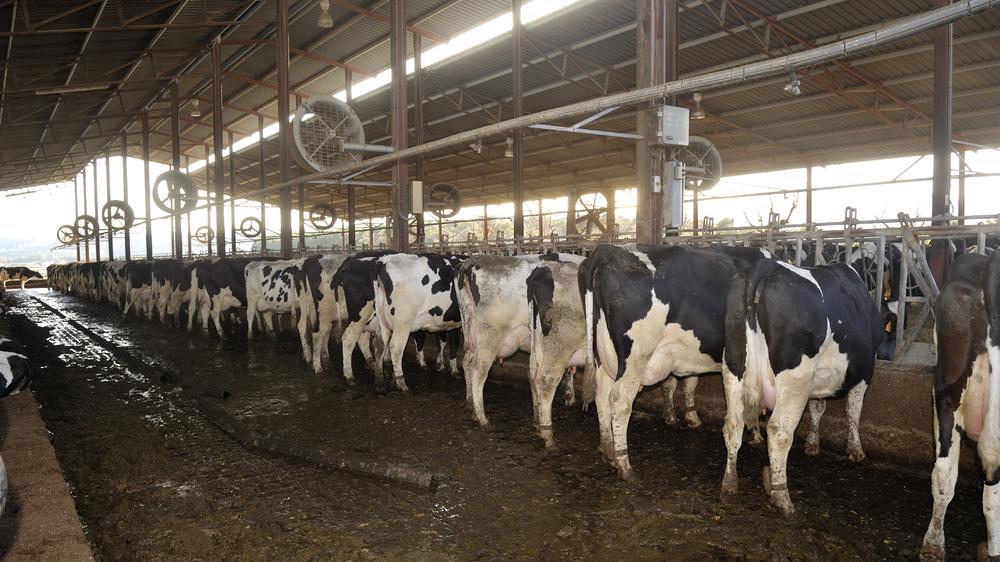
Banda kubwa la kisasa la ng'ombe; ng'ombe wengi wamesimama  wakiwa wanakula chakula kilichopangwa kwa mpangilio mzuri katika sehemu ya kulishia. Huku wakulima wakipita ili kuangalia afya zao, na kuhakikisha kila mnyama anapata lishe inayohitajika, na mazingira yakiwa safi na yenye mpangilio mzuri, ili kuongeza tija ya uzalishaji.